Skyflash

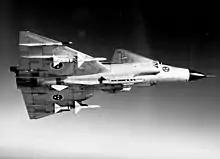
Swedish Air Force JA37 Viggen with a pair of underwing Skyflash missiles

Skyflash came out of a British plan to develop an inverse monopulse seeker for the Sparrow AIM-7E-2 by General Electric Company (GEC) and the Royal Aircraft Establishment (RAE) at the end of the 1960s. Having shown this was feasible, Air Staff Requirement 1219 was issued in January 1972, with the project code XJ.521. The contractors were Hawker Siddeley and Marconi Space & Defence Systems (the renamed GEC guided weapons division) at Stanmore. Major changes from the Sparrow were the addition of a Marconi semi-active inverse monopulse radar seeker, improved electronics, adapted control surfaces and a Thorn EMI active radar fuze. The rocket motors used were the Bristol Aerojet Mk 52 mod 2 and the Rocketdyne Mk 38 mod 4 rocket motor; the latest is the Aerojet Hoopoe.